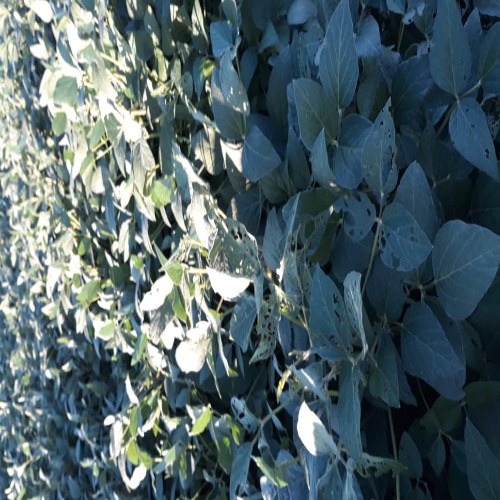
Label: Caterpillar